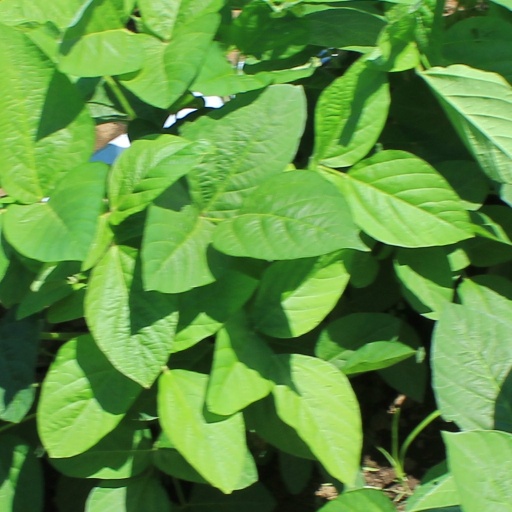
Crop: soybean